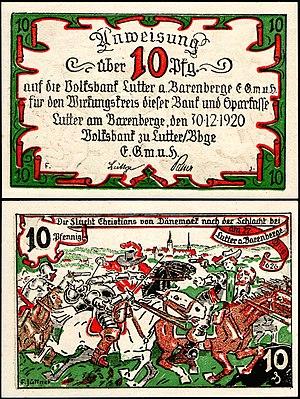
Une monnaie de nécessité est un moyen de paiement émis par un organisme public ou privé et qui, temporairement, complète la monnaie officielle émise par l'État quand celle-ci vient à manquer. Ce type de monnaie fiduciaire prend place généralement durant des périodes économiquement troublées : guerre, révolution, crise financière, etc., ou de transition géopolitique.